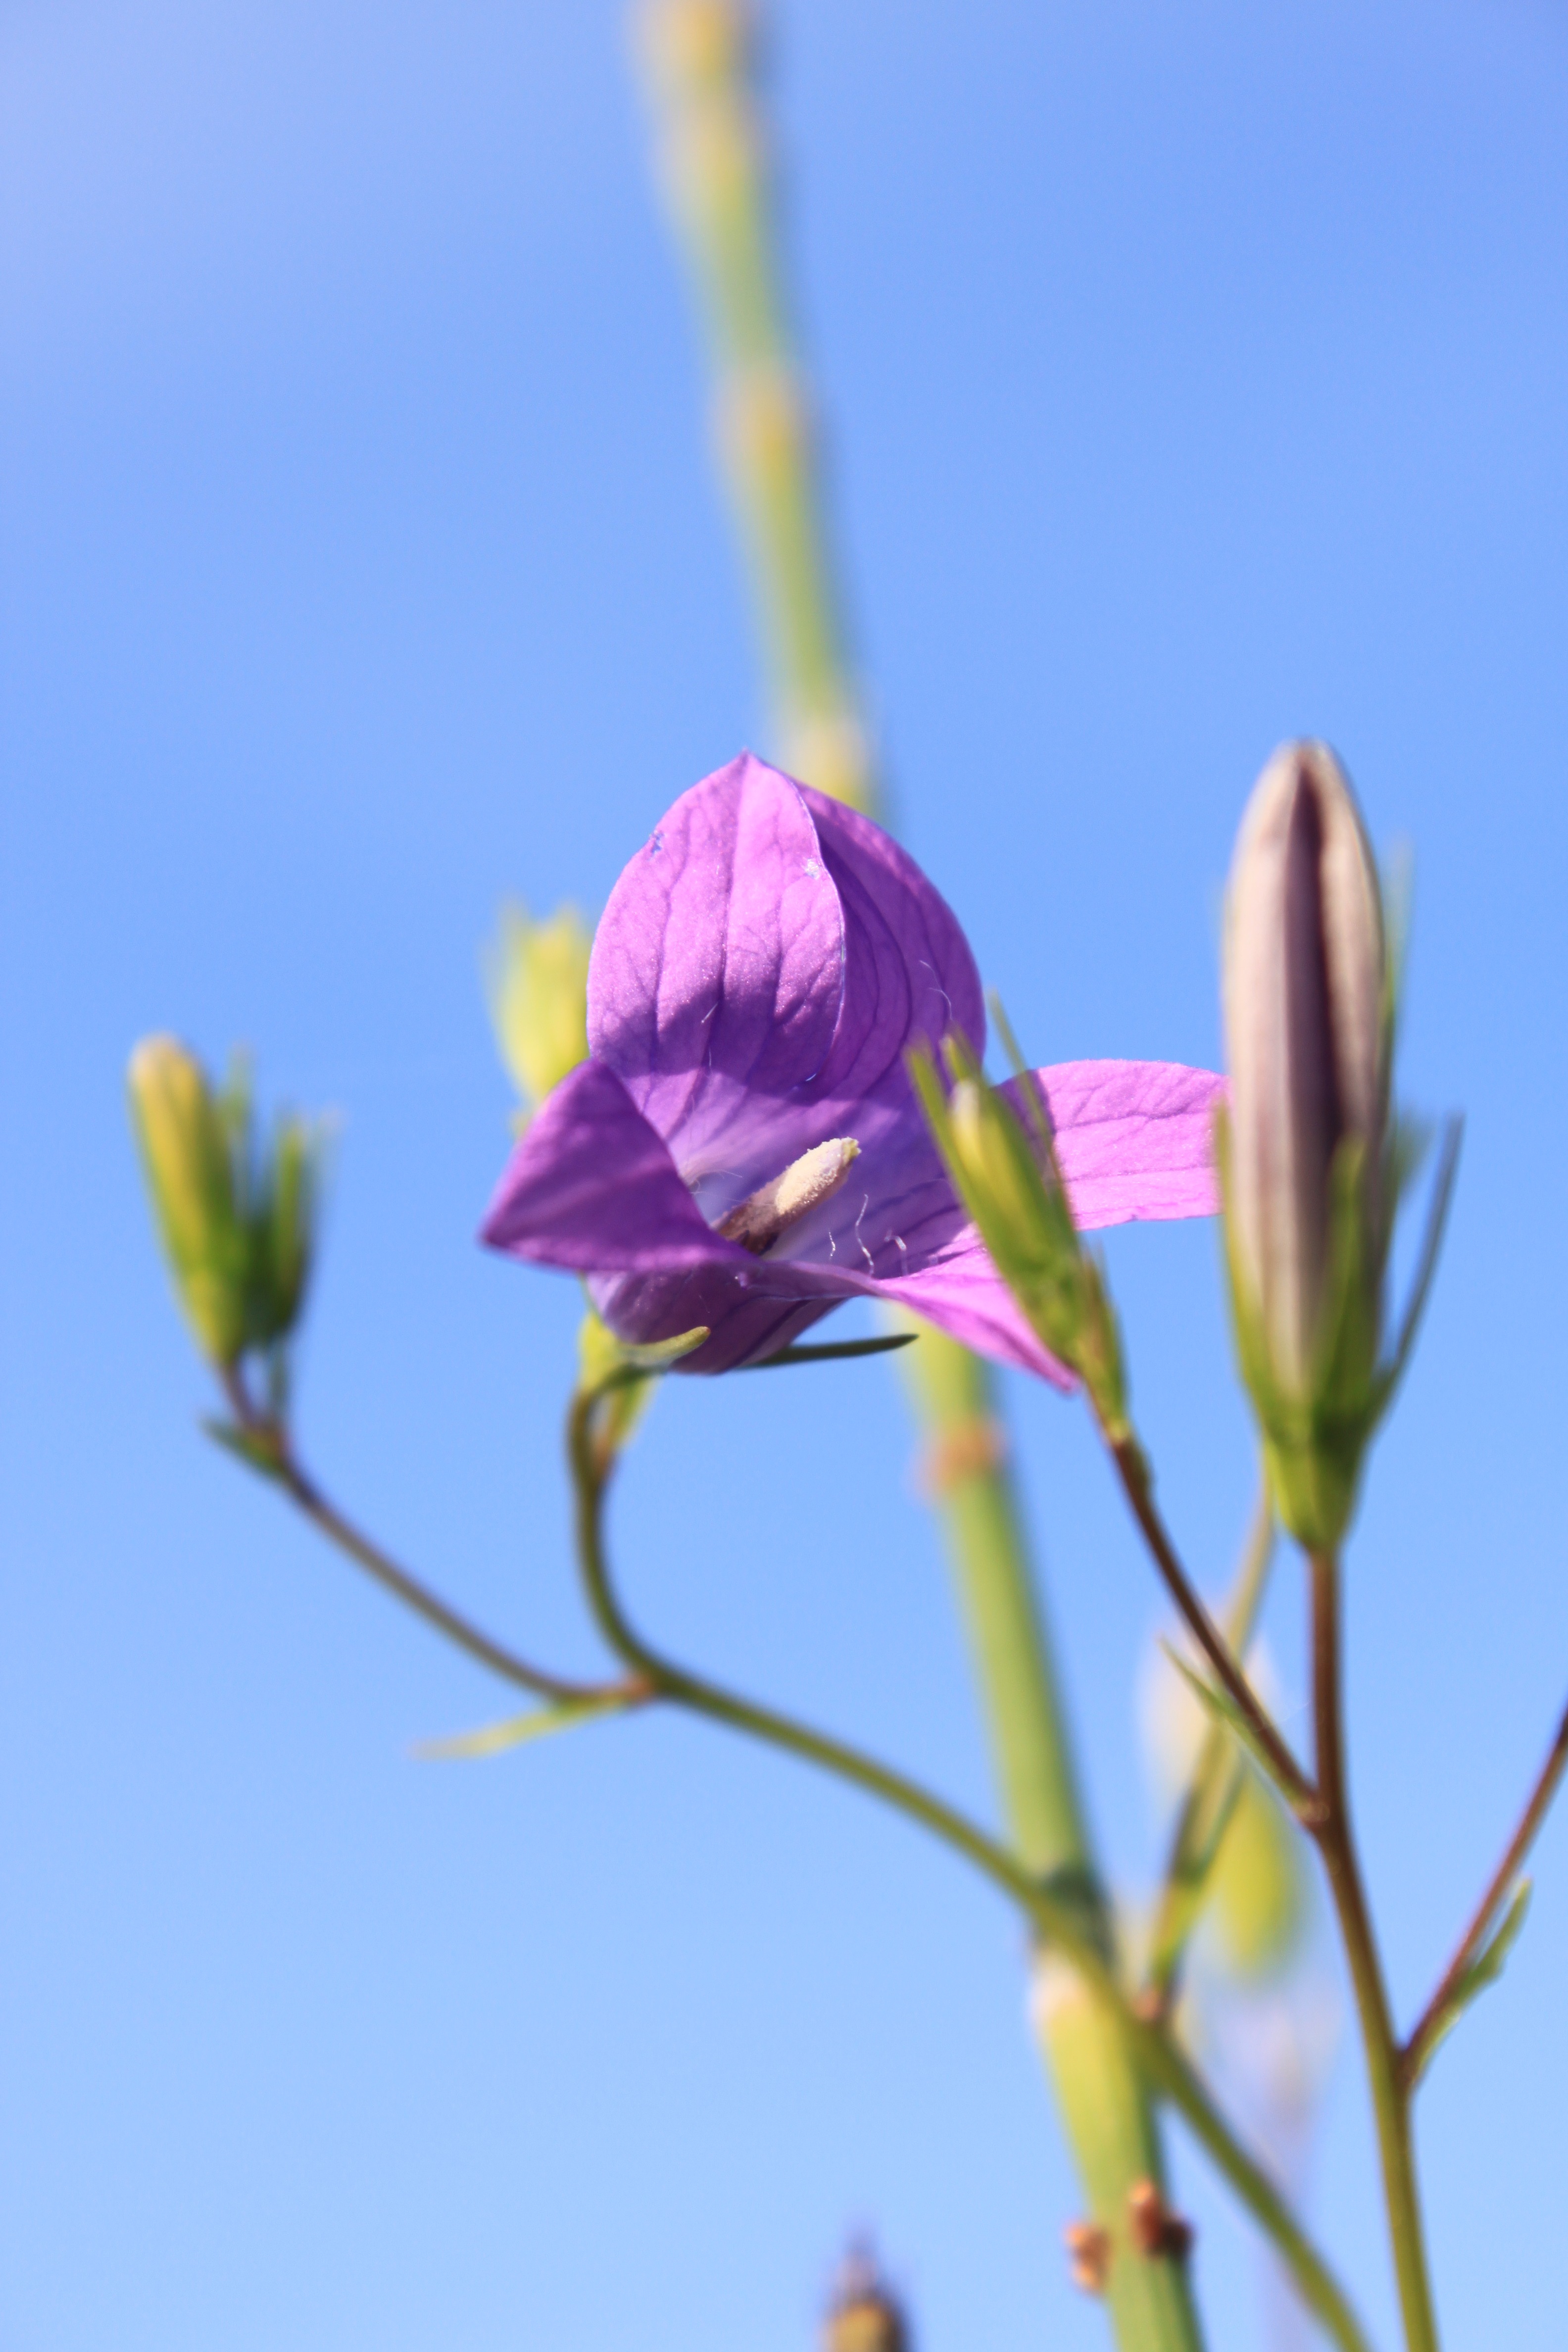
nature, blossom, plant, flower, petal, balloon, chinese, botany, flora, plants, wildflower, flowers, bud, platycodon, grandiflorus, bellflower, macro photography, flowering plant, plant stem, land plant